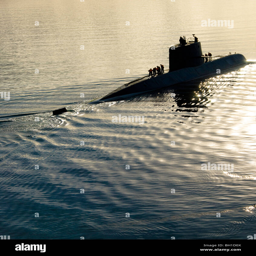
class submarine and crew in ocean